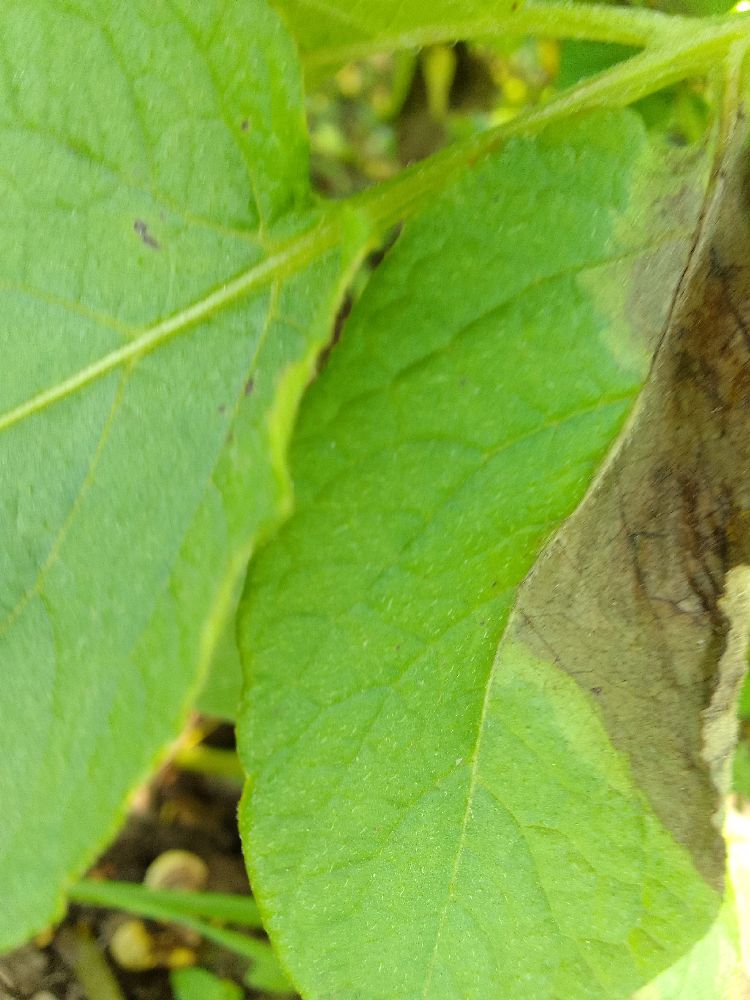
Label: Late blight